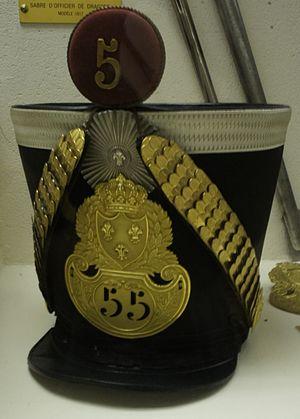
Shako 55 RI ayant apprtenu à Alfred de Vigny .
Le 55ᵉ régiment d'infanterie est un régiment d'infanterie de l'Armée de terre française créé sous la Révolution à partir du régiment de Condé, un régiment français d'Ancien Régime.